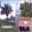
Label: palm_tree